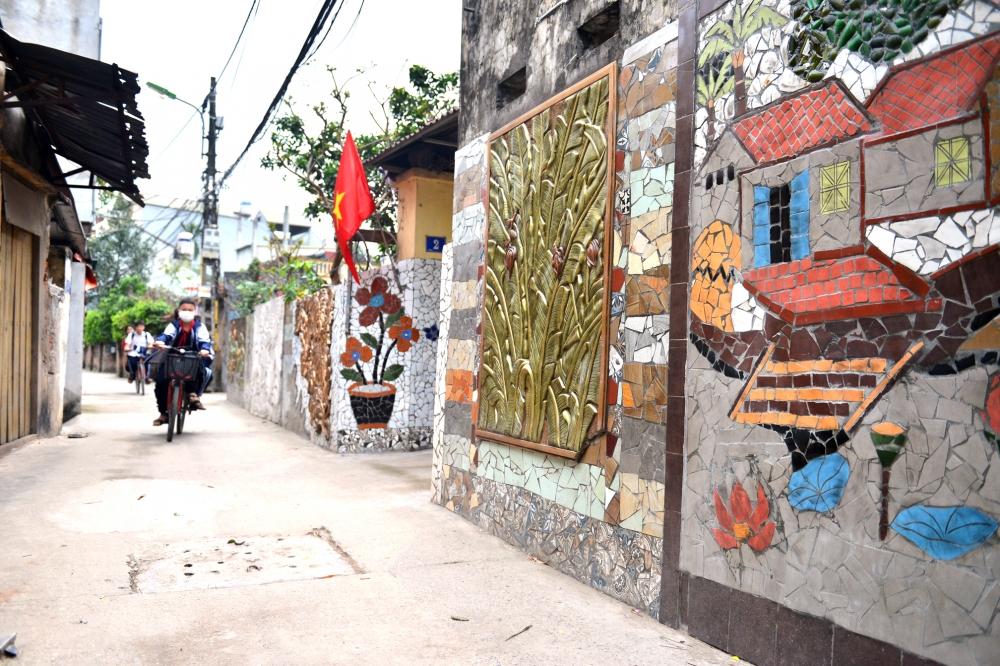
có một vài đứa trẻ đang đi xe đạp ở trong ngõ